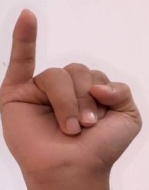
ASL sign: I